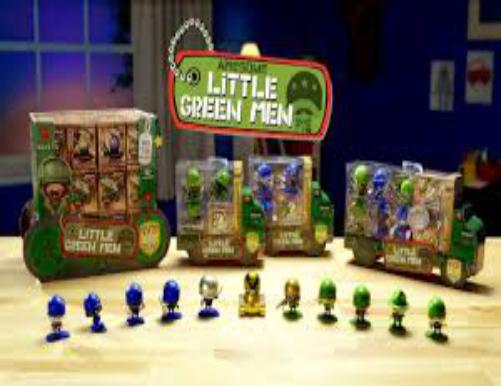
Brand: little green men
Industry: Leisure